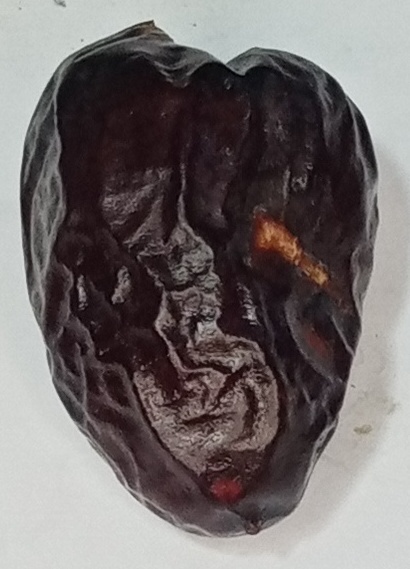
Variety: kupro
Size: large
Grade: grade-3